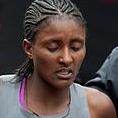
Age: 24